HMY Britannia (Royal Cutter Yacht)

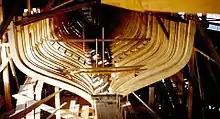
Solombala shed in Arkhangelsk, 1990s

K1 Britannia is a project to create a replica of the original vessel where K1 designates the "Britannia"s sail number when she was converted to the J class in 1931. In 1993, a syndicate headed by Norwegian Sigurd Coates purchased a stake in the Solombala shipyard in Arkhangelsk in order to create a replica of the "Britannia" in pinewood and laminated oak. Between 2002 and 2006, the shipyard changed hands several times whilst joinery was nearing completion. In 2006, she was rechristened "Царь Пётр" ("Tsar Pyotr"; "Peter the Great") and held back for NOK25,000,000 until 2009, when a Russian court ordered the hull to be launched and delivered by the shipyard to her original owner Sigurd Coates. The story behind this 16-year saga was captured on film by director and producer Ann Coates and released in a documentary called The Dream of Britannia.